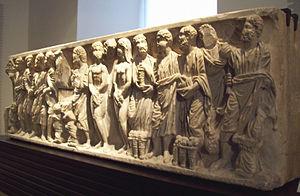
San Justo de la Vega est une localité et un municipio de la comarque de Vega del Tuerto, dans la province de León, communauté autonome de Castille-et-León, au nord de l'Espagne. La localité est le chef-lieu du municipio du même nom.